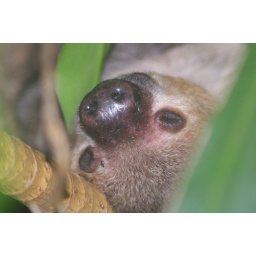
Found this Sloth sleeping in a tree at the Toledo Zoo in the Rainforest.